List of road routes in New South Wales

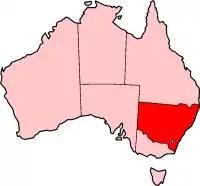
New South Wales

Road routes in New South Wales assist drivers navigating roads in urban, rural, and scenic areas of the state. Today all numbered routes in the state are allocated a letter (M, A, B or D) in addition to a one- or -two digit number, with 'M' routes denoting motorways, 'A' routes denoting routes of national significance, 'B' routes denoting routes of state significance, and 'D' for Detour routes of a major motorway. The route system includes the officially designated highways, urban and intercity motorways and arterial roads, and important cross-state roads that have not been declared highways.